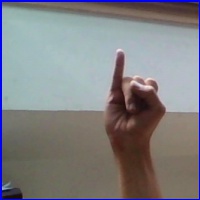
Letra: I